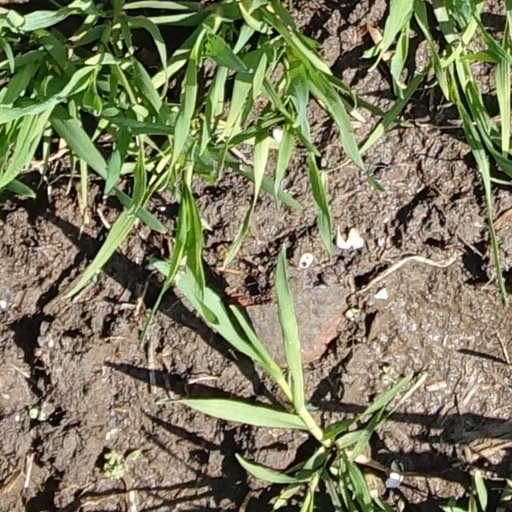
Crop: wheat